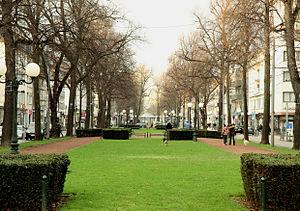
Krefeld est une ville d'Allemagne, située dans le land de Rhénanie-du-Nord-Westphalie. Jusque vers 1900 environ, le nom de la ville était orthographié « Crefeld ». Sa population se monte à 221 864 habitants